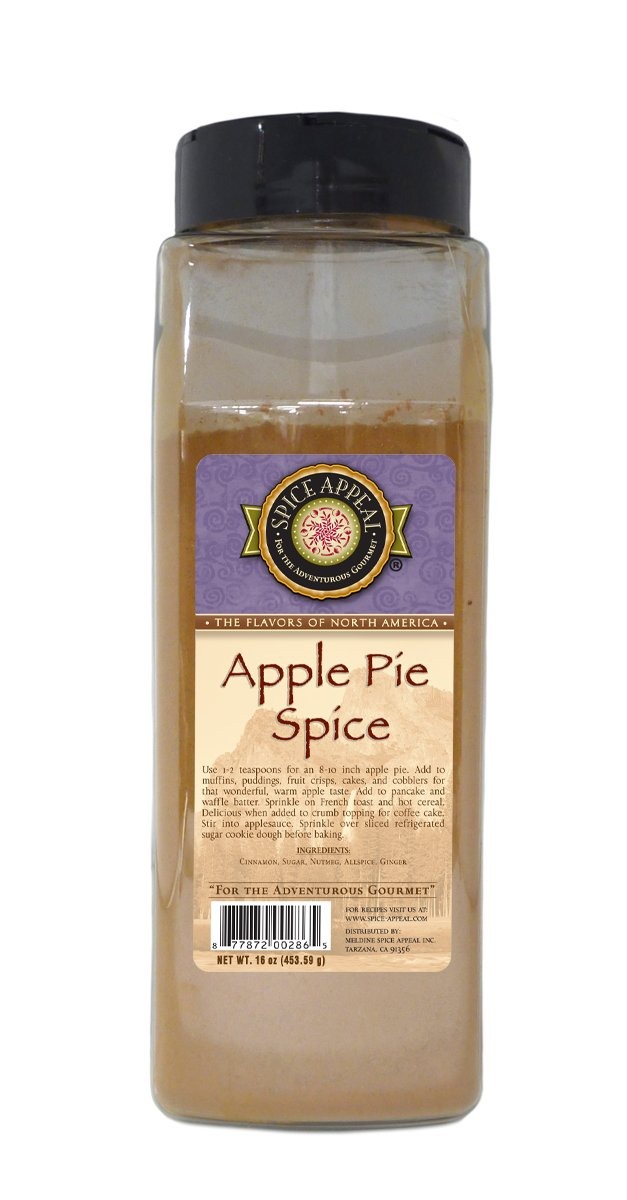
Item Name: Spice Appeal Apple Pie Spice, 16 Ounce
Bullet Point 1: All our products are blended when ordered to ensure the freshest product
Bullet Point 2: All natural; Vegetarian; Vegan
Bullet Point 3: High quality fresh spices from around the world
Bullet Point 4: Great for restaurants or food service or catering
Bullet Point 5: Great addition to many dishes
Bullet Point 6: Great addition to many dishes
Value: 16.0
Unit: ounce

Price: 31.18